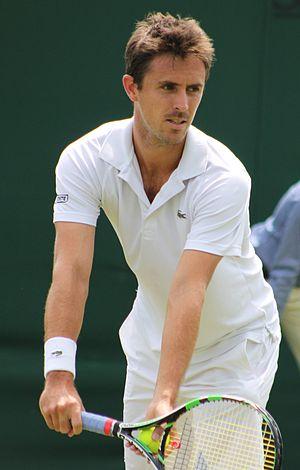
Édouard Roger-Vasselin, né le 28 novembre 1983 à Gennevilliers, est un joueur de tennis français, professionnel depuis 2001.